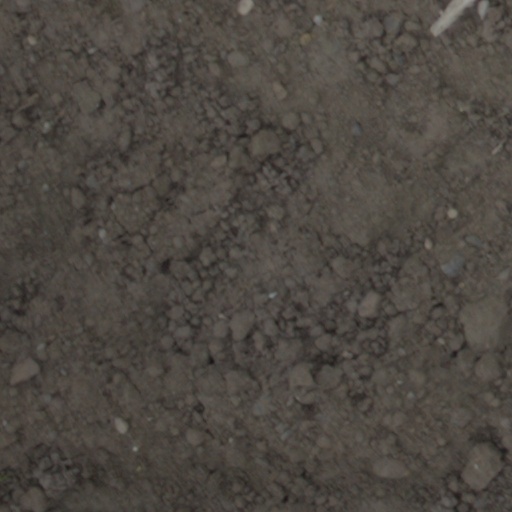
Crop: wheat